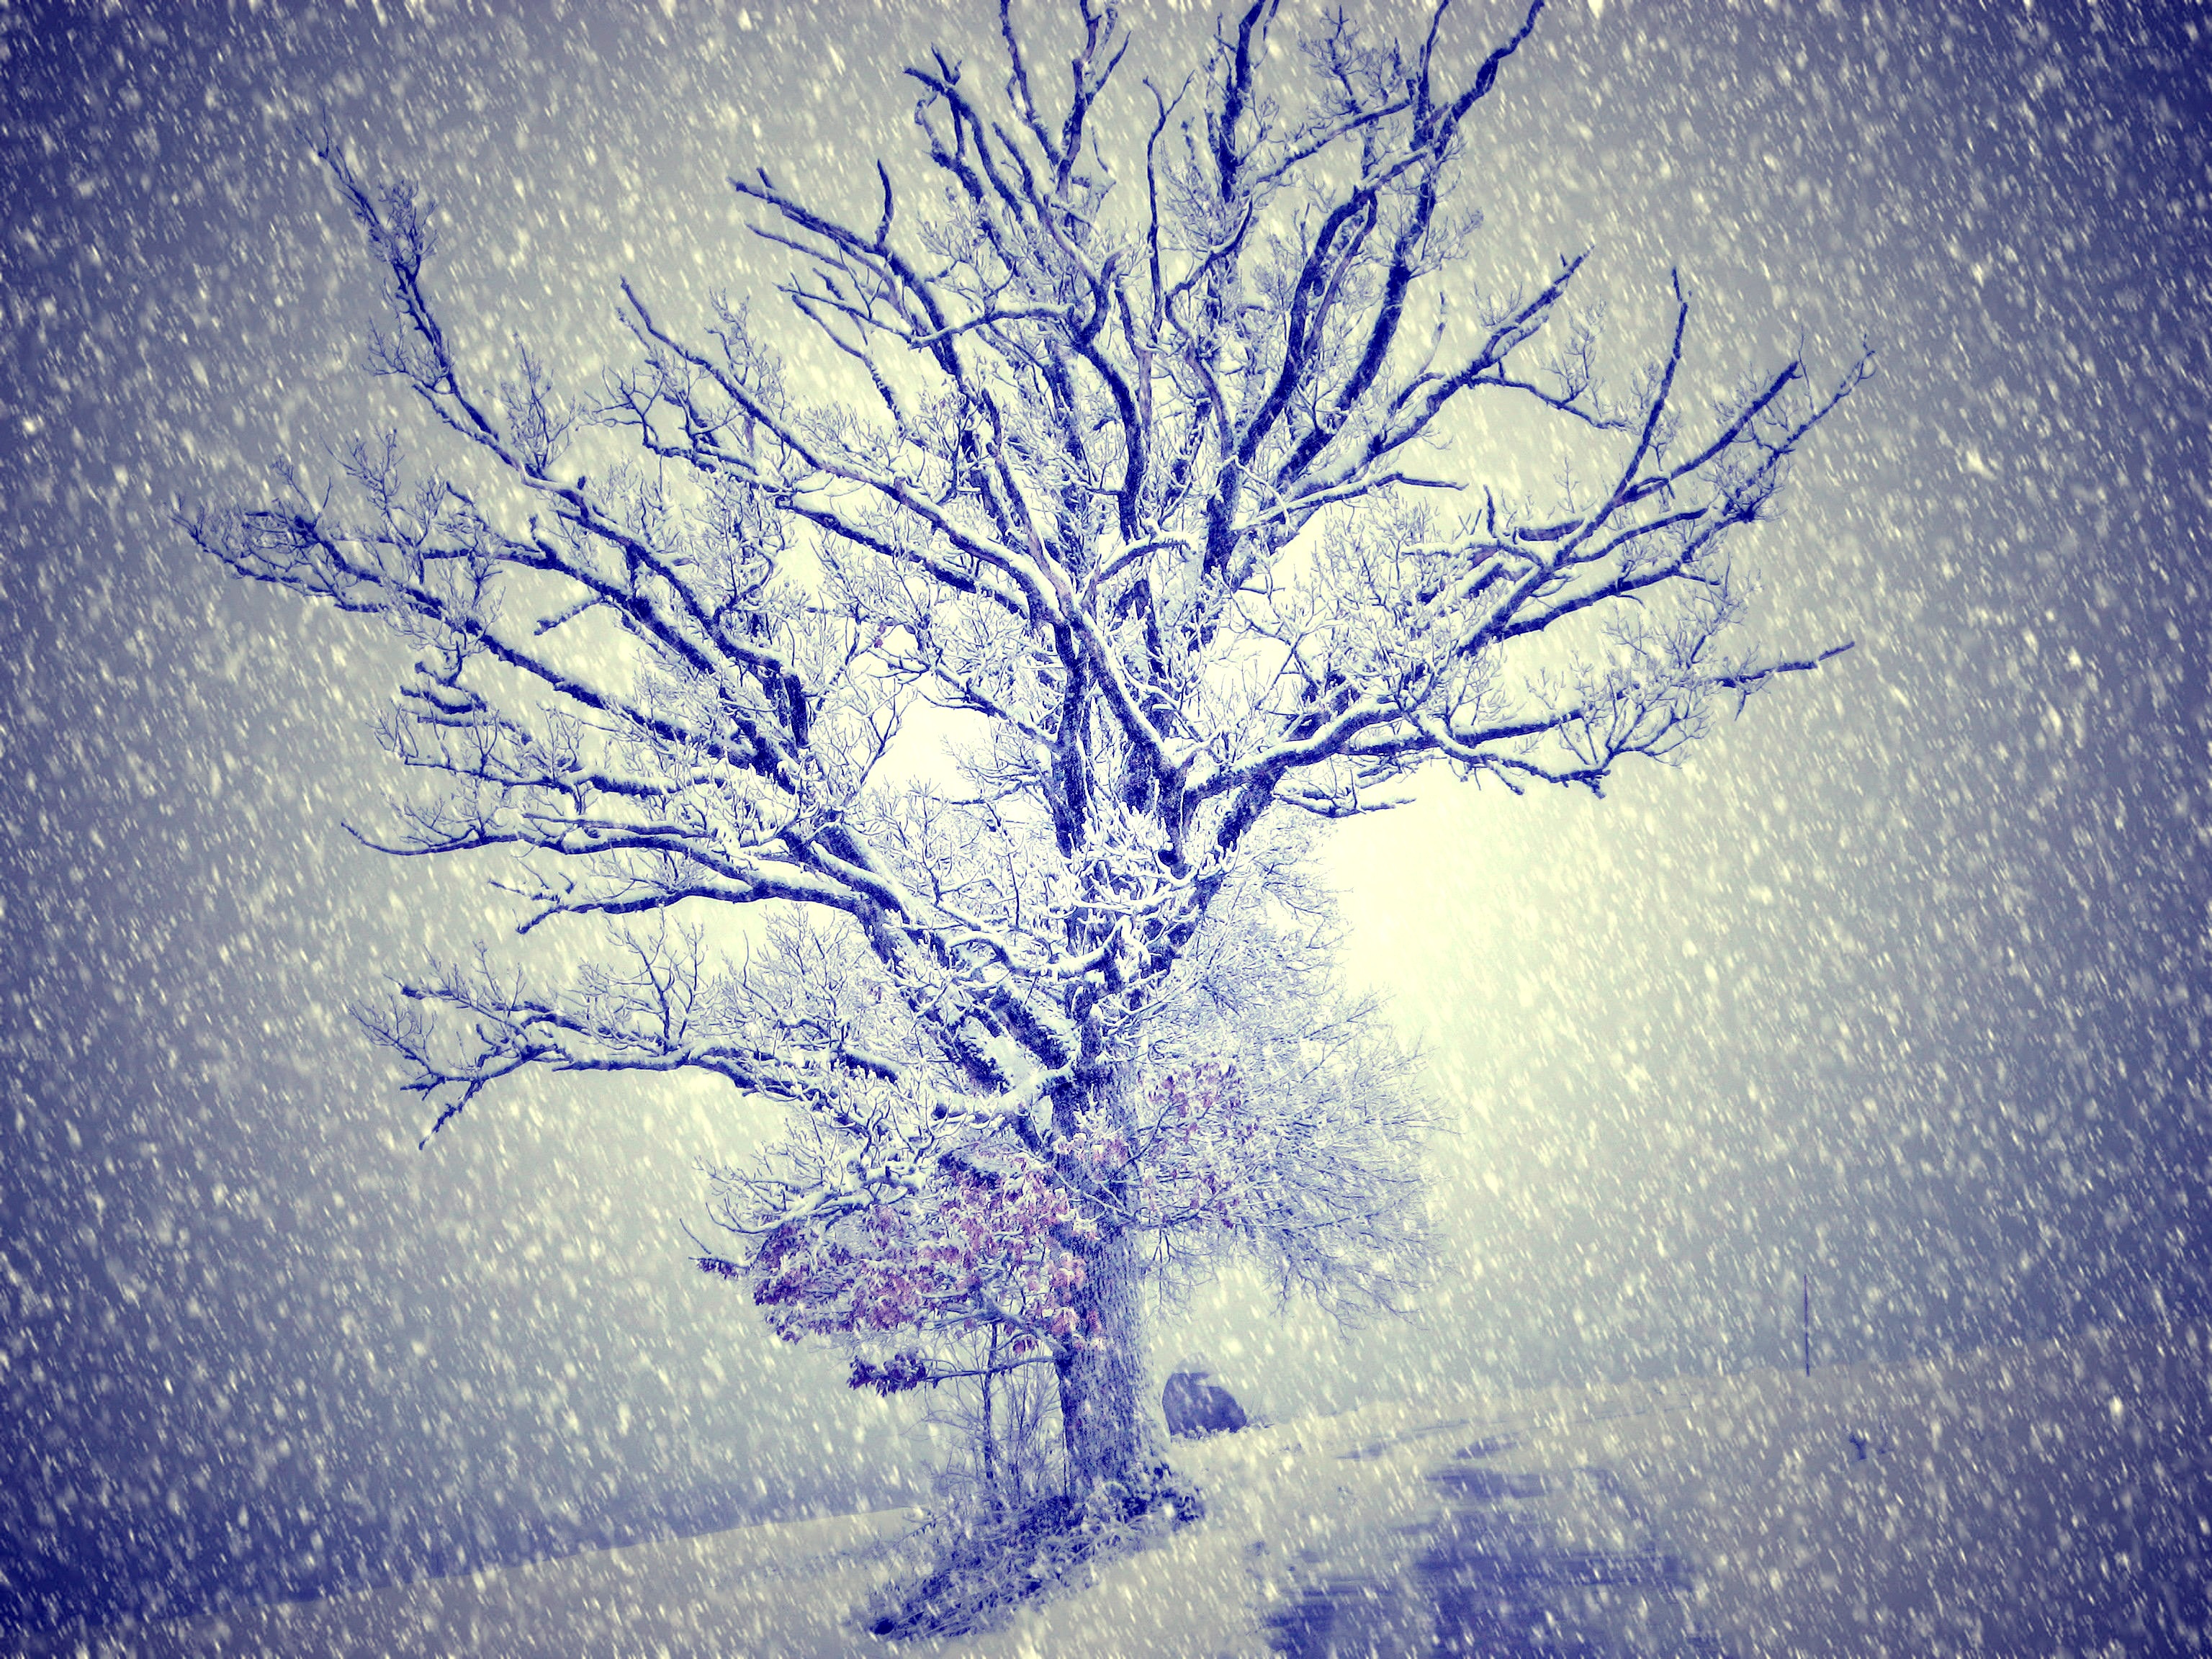
tree, branch, snow, winter, light, frost, atmosphere, weather, blue, season, wintry, freezing, woody plant